Bauyrzhan Momyshuly

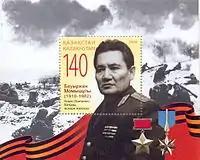

Bauyrzhan's book about the 1941 battles in Volokolamsk, "Moscow is Behind Us", was adapted to cinema during 1967. In 1976, he won the Kazakh SSR's Abai Qunanbaiuly State Prize for his autobiography, "Our Family".